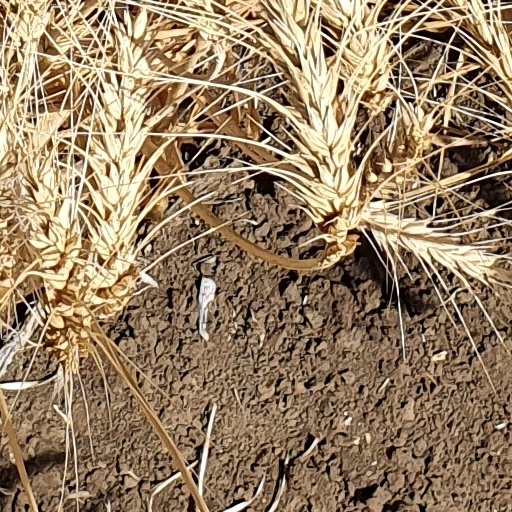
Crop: wheat